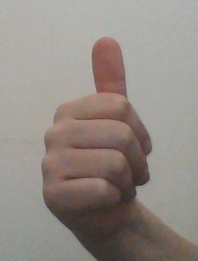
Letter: aleff